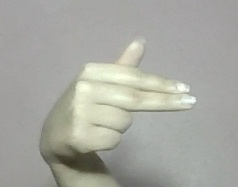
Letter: ghain